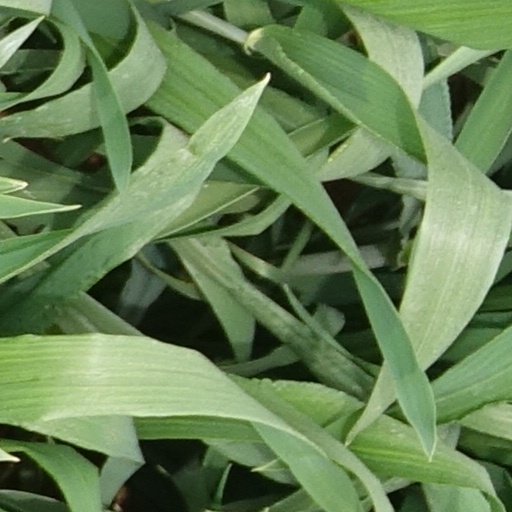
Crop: wheat